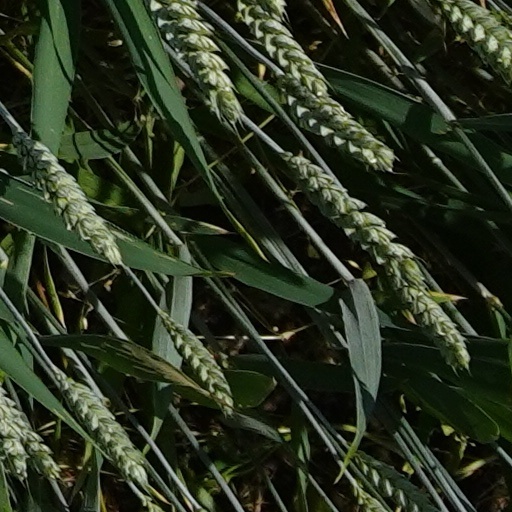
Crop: wheat